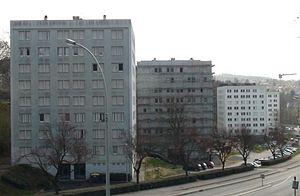
Clairs-Soleils, à Besançon (25)
Cet article décrit les principaux quartiers de Besançon ainsi que les secteurs de ces derniers. Les quartiers de Besançon présentent une étonnante diversité, de Velotte aux allures de village champêtre à la vaste ZUP de Planoise en passant par La Boucle et Battant au patrimoine architectural remarquable.
Les Clairs-Soleils est un quartier de Besançon situé à l'est de la ville, qui compte environ 3 000 habitants.
Entre 1973 et 2014 la ville de Besançon ainsi qu'une partie de son agglomération étaient divisée en six cantons, comptant au total environ 129 067 habitants en 2006.